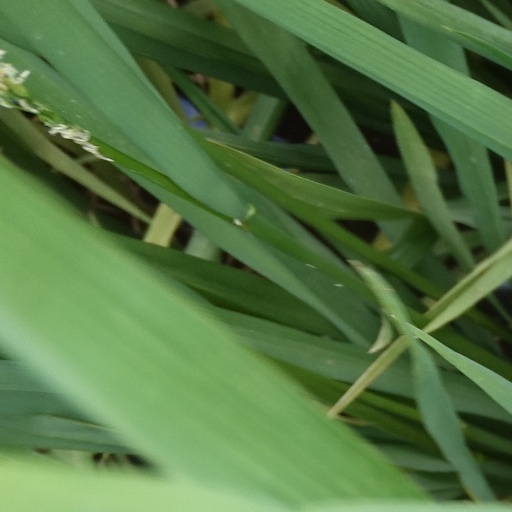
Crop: rice